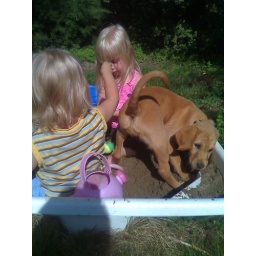
Both the children and the dog love digging in the sand box!